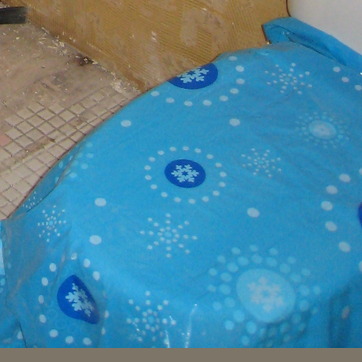
Material: plastic